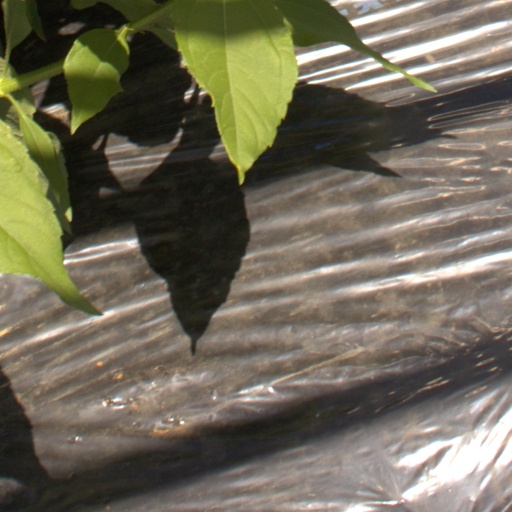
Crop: Jerusalem artichoke